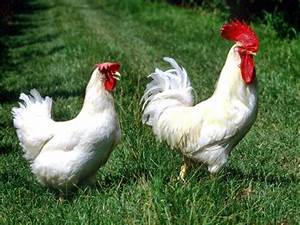
Label: chicken